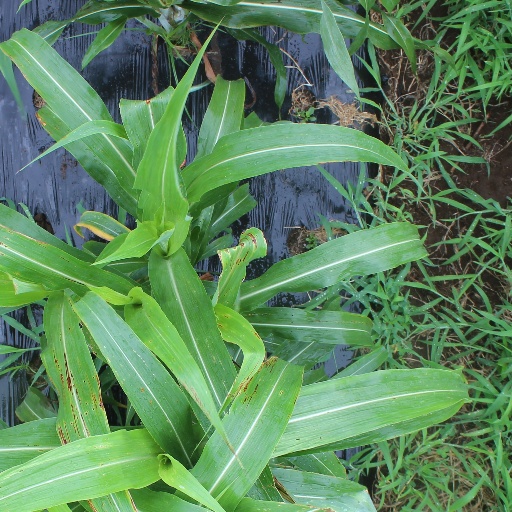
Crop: sorghum